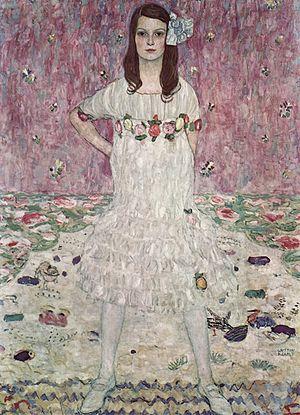
Elfen Lied est un seinen manga de Lynn Okamoto. Il a été prépublié dans le magazine Weekly Young Jump de juin 2002 à novembre 2005 puis compilé en un total de douze volumes par l'éditeur Shūeisha. Aucune version française du manga n'a été publiée.
Gustav Klimt, né le 14 juillet 1862 à Baumgarten et mort le 6 février 1918 à Vienne, est un peintre symboliste autrichien, et l'un des membres les plus en vue du mouvement Art nouveau et de la Sécession de Vienne.